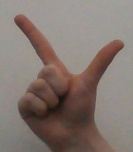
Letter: laam